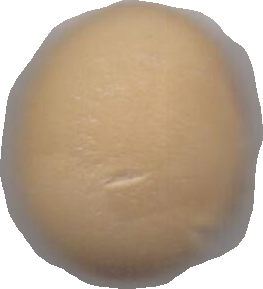
Variety: Dega